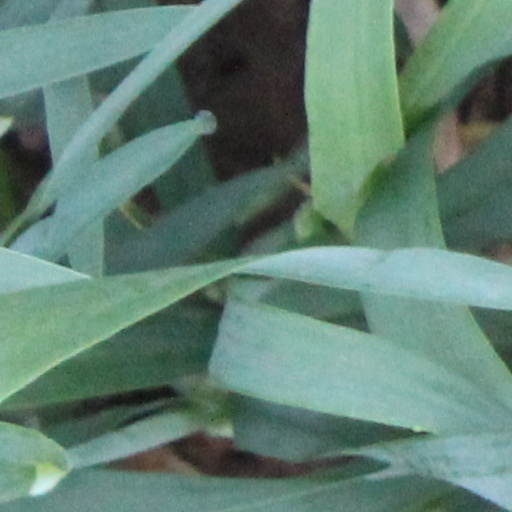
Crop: wheat